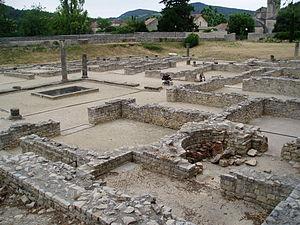
Domus romaine sur le site archéologique de Vaison-la-Romaine (Vaucluse, Provence-Alpes-Côte d'Azur, France).
Vasio ou Vasio Vocontiorum est le nom gallo-romain de l'actuelle ville de Vaison-la-Romaine, une des deux capitales du peuple celte des Voconces au Iᵉʳ siècle av. J.-C.
La Maison au grand péristyle ou de manière erronée Villa au grand péristyle, aussi appelée domus du bas de Vieux, est une domus gallo-romaine du site archéologique de Vieux-la-Romaine, l'antique Aregenua, située à environ 15 km au sud de Caen.
Vaison-la-Romaine est une commune française située dans le département de Vaucluse, en région Provence-Alpes-Côte d'Azur.